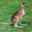
Label: kangaroo